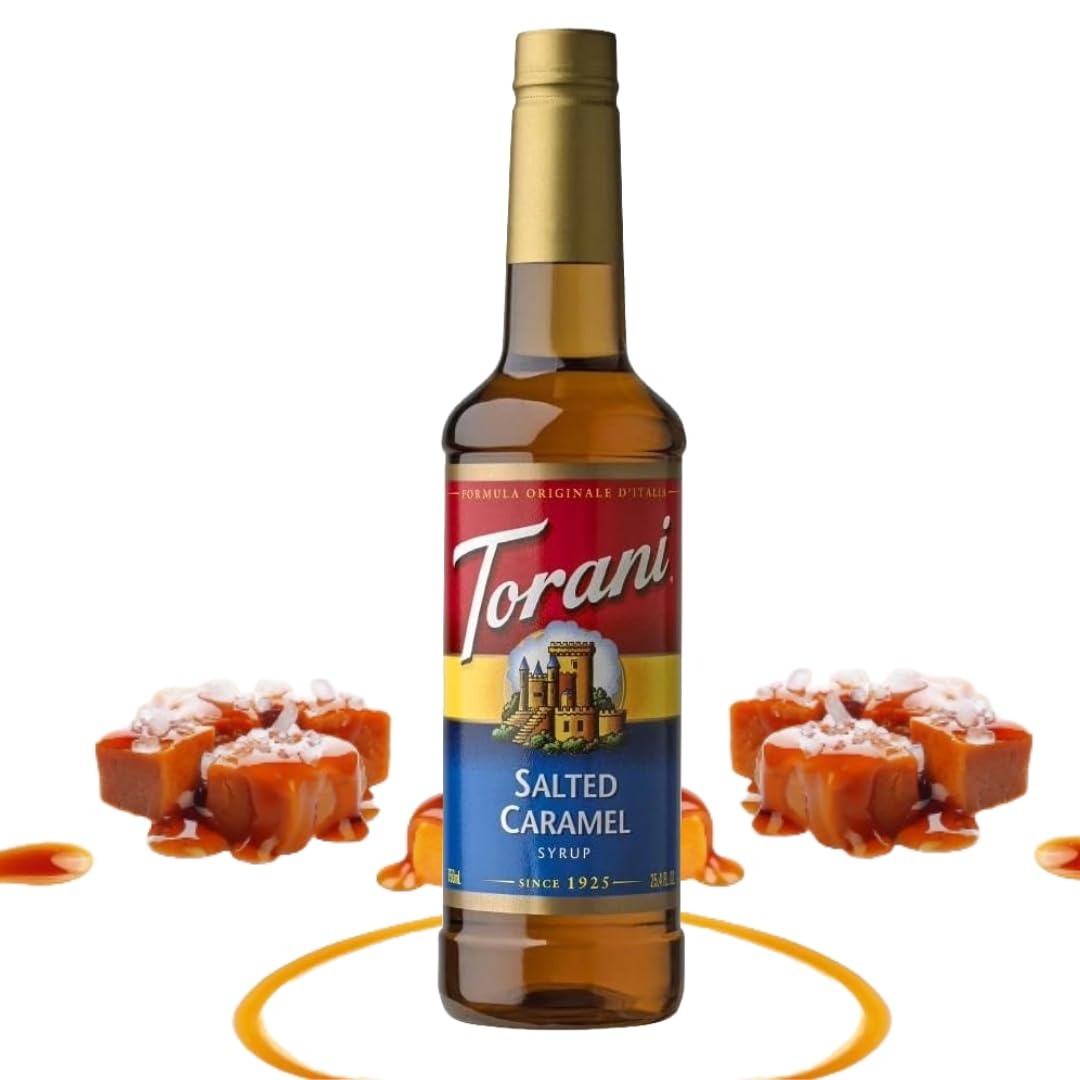
Item Name: Torani Syrup, Salted Caramel, 25.4 Ounce
Bullet Point 1: SALTED CARAMEL: First comes the sweet & then comes salty. This syrup keeps you on your toes. Rich buttery caramel kicks things off, & just when you thought that was it, a touch of saltiness appears!
Bullet Point 2: GOLD STANDARD OF FLAVOR: Made with pure cane sugar, natural flavors & cold-filtered water, Torani Original Syrups provide gold-standard flavors & vibrant colors to create amazing drink experiences
Bullet Point 3: EMBRACE YOUR INNER FLAVORISTA: Torani makes a wide array of syrups & sauces in tantalizing flavors to help you create your own homemade coffeehouse favorites, fruity delights & custom soda creations
Bullet Point 4: AUTHENTIC COFFEEHOUSE FLAVOR: From caramel to French vanilla to hazelnut—& everything in between—our syrups & sauces are here to help you create tantalizing lattes, cappuccinos, cold brews & frappes
Bullet Point 5: MIX UP SOME MAGIC: Discover how our syrups can help you make truly creative flavored teas, lemonades, smoothies, Italian sodas, coffees, cocktails, mocktails, snow cones, sparkling waters & more!
Value: 25.4
Unit: Ounce

Price: 8.985